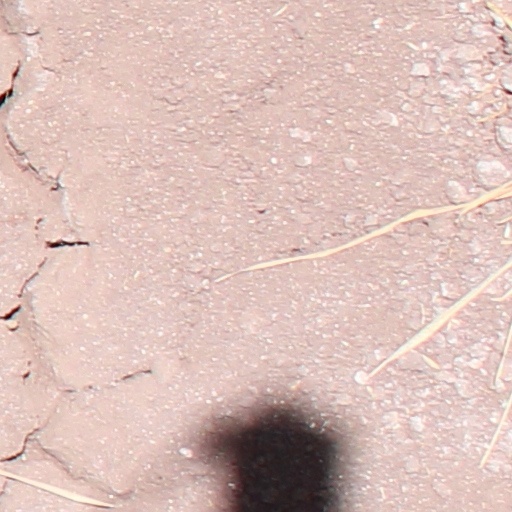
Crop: wheat